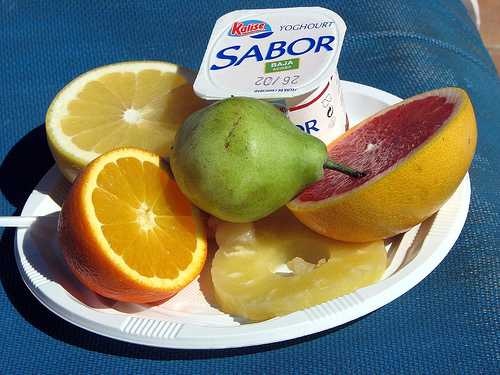
Label: Orange